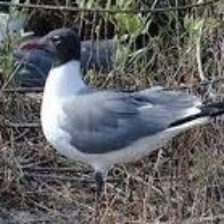
Species: LAUGHING GULL
Scientific name: LEUCOPHAEUS ATRICILLA